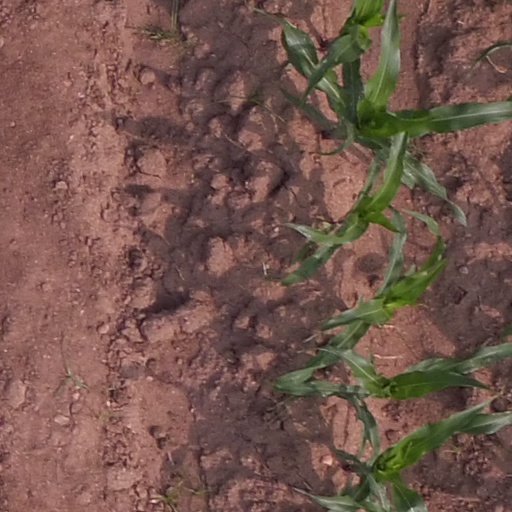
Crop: maize; corn